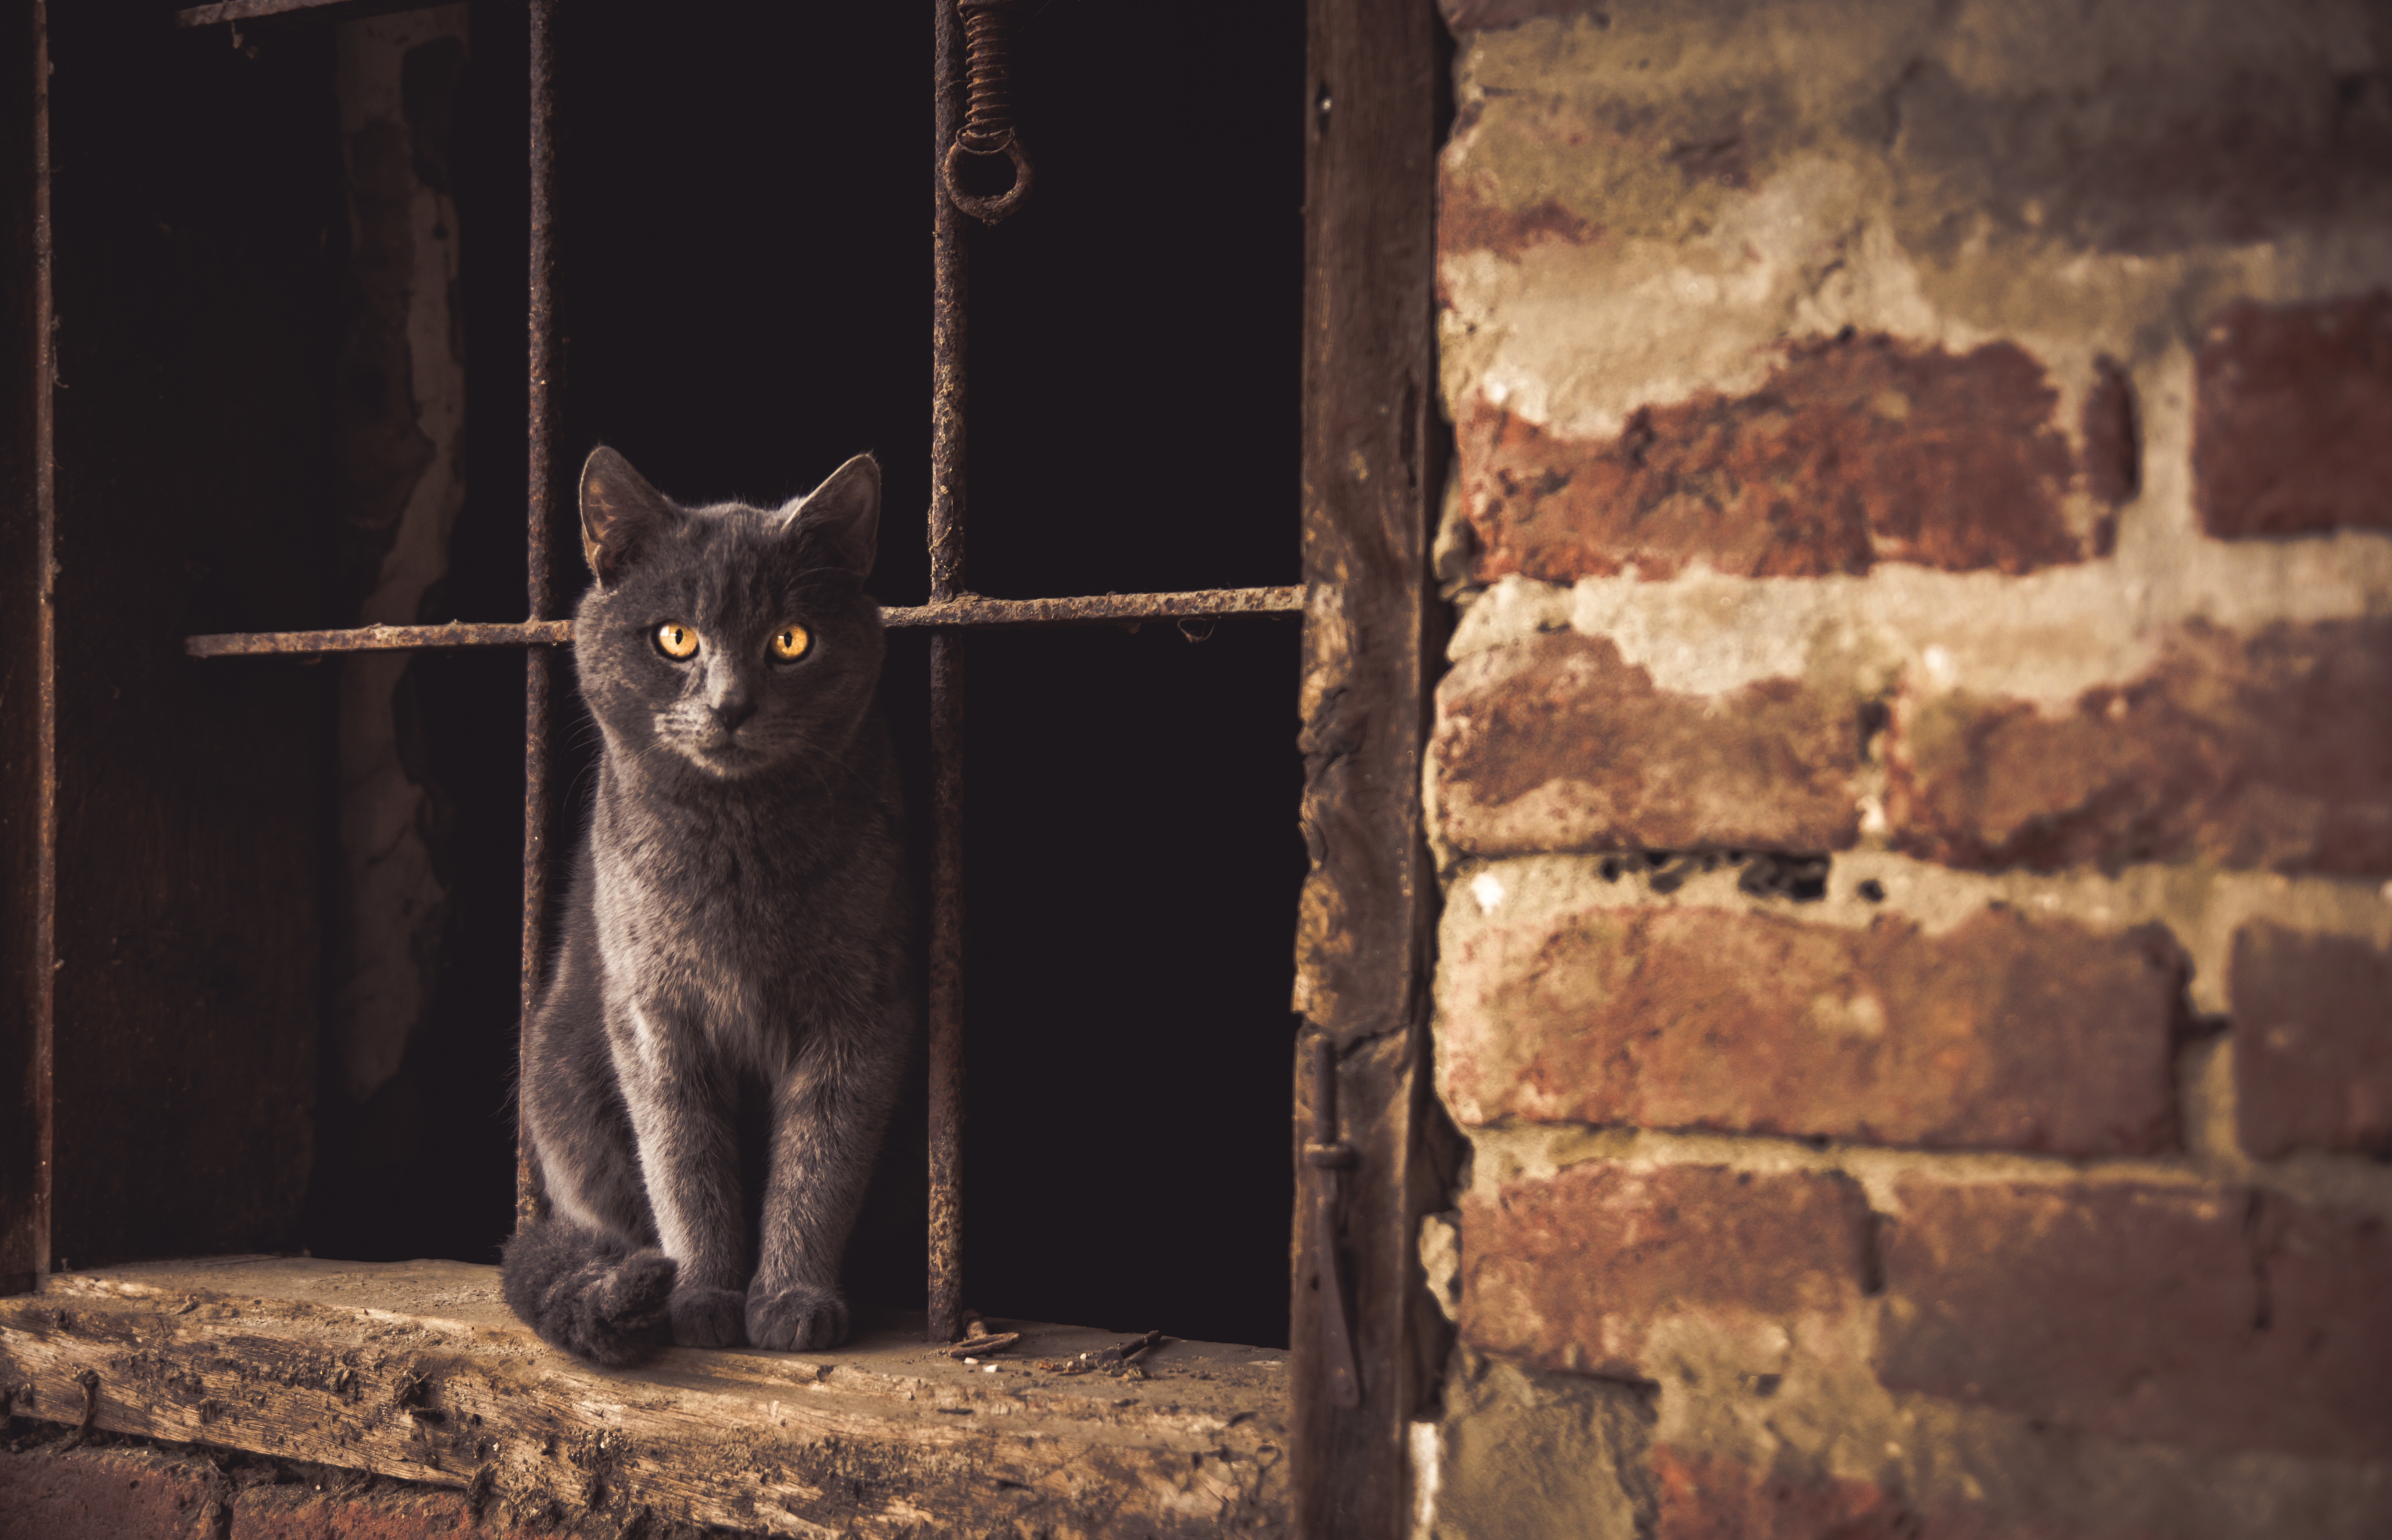
wall, cat, mammal, fauna, temple, small to medium sized cats, cat like mammal